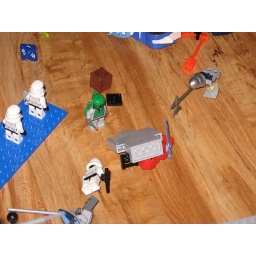
A segment of stone wall crushes Tim's &amp;quot;ninja&amp;quot; knight. He was nowhere near the wall in question when it happened.